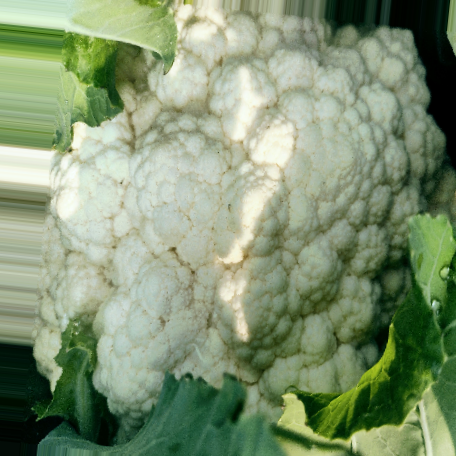
Label: Disease Free